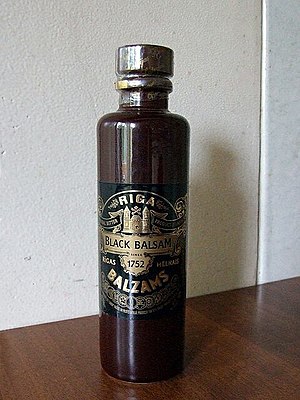
Latvijas Balzams
En flaske Riga Balzams
Latvijas Balzams er en lettisk producent af alkoholiske drikkevarer. I 2006 var Latvijas Balzams den største producent af alkoholiske drikkevarer i Baltikum, hvor de havde omkring 50% i markedsandel. Latvijas Balzams er efterfølgeren til den statslige virksomhed af samme navn – en virksomhed med oprindelse i begyndelsen af det 20. århundrede, og dets navn til 1970. Latvijas Balzams privatiseredes som et aktieselskab i 1997. Latvijas Balzams mest kendte produkt er Riga Balsam, en traditionel lettisk urtelikør.